Timoleon Ambelas

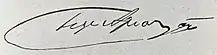
The signature of Timoleon Ampelas

Ampelas was born in the city of Patras in Greece and he lived much of his time in the capital city of Athens and in the island of Syros. He studied law in 1874 and became justice and withdrew totally from the judicial branch as judge of the court of appeal. From those members of the Philological Council of Athens Parnassos. He began to write theatrical works.